Frank Murphy

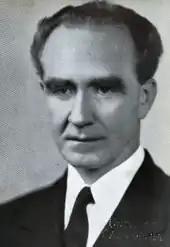
Murphy as governor.

The United Automobile Workers engaged in an historic sit-down strike at General Motors' Flint plant. The Flint Sit-Down Strike was a turning point in national collective bargaining and labor policy. After 27 people were injured in a battle between the workers and the police, including 13 strikers with gunshot wounds, Murphy sent the National Guard to protect the workers, failed to follow a court order that requested him to expel the strikers, and refused to order the Guard's troops to suppress the strike.